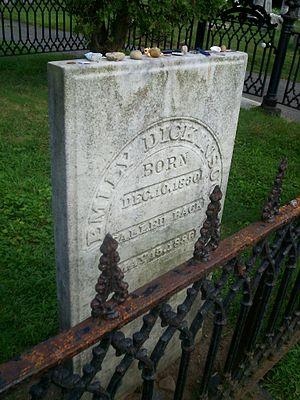
Emily Elizabeth Dickinson, née le 10 décembre 1830 et morte le 15 mai 1886, est une poétesse américaine. Née à Amherst dans le Massachusetts, dans une famille aisée ayant des liens communautaires forts, elle a vécu une vie introvertie et recluse. Après avoir étudié dans sa jeunesse, durant sept ans à l'académie d’Amherst, elle vit un moment au séminaire féminin du mont Holyoke avant de retourner dans la maison familiale à Amherst. Considérée comme une excentrique par le voisinage, on la connaît pour son penchant pour les vêtements blancs et pour sa répugnance à recevoir des visiteurs, voire plus tard à sortir de sa chambre. La plupart de ses amitiés seront donc entretenues par correspondance.